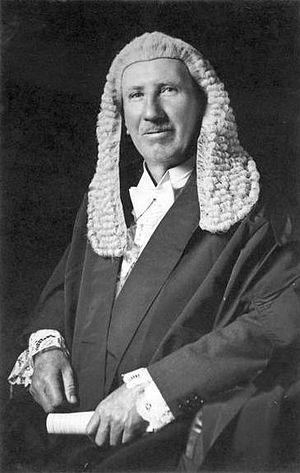
Le président de la Chambre des représentants préside les sessions de la Chambre des représentants d'Australie. Ses fonctions, définies par la Constitution de 1900, s'inscrivent dans la continuité de celles du président de la Chambre des communes au Royaume-Uni. Dans l'ordre protocolaire au niveau fédéral, le Speaker est le troisième personnage de l'État, derrière le Gouverneur général et le Premier ministre.